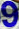
Number: 9